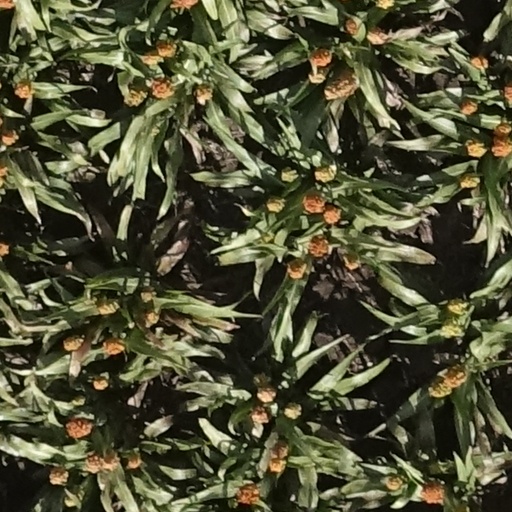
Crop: sorghum